HackTX

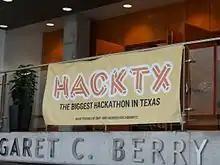
HackTX 2013 Banner

HackTX 2023 was held on the University of Texas at Robert A. Welch Hall and the Gates Dell Complex, October 21-22, 2023. Sponsors included Capital One, DevRev, Dish, Google, Analog Devices, Quantiq Partners, Southwest Research Institute(SwRI) and others.